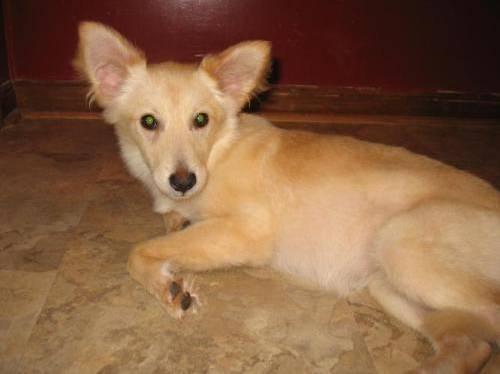
dog